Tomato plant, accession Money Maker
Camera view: tilt-top (135 deg); turntable rotation: 120 degrees
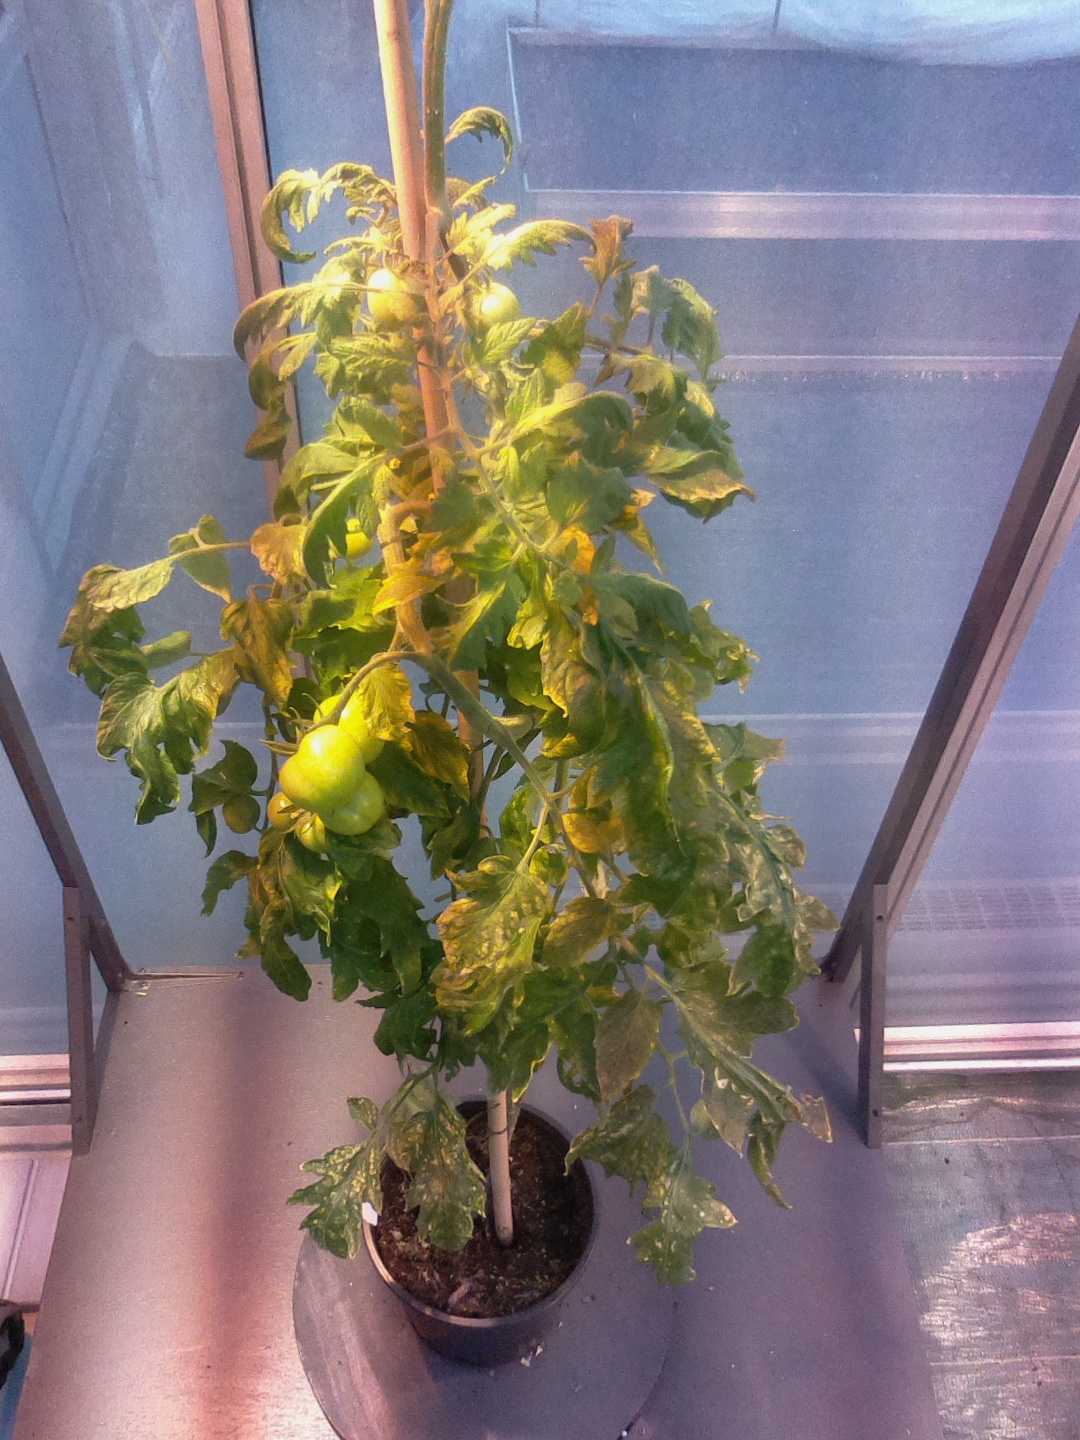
BBCH growth stage 78: 80% -90% of final fruit size